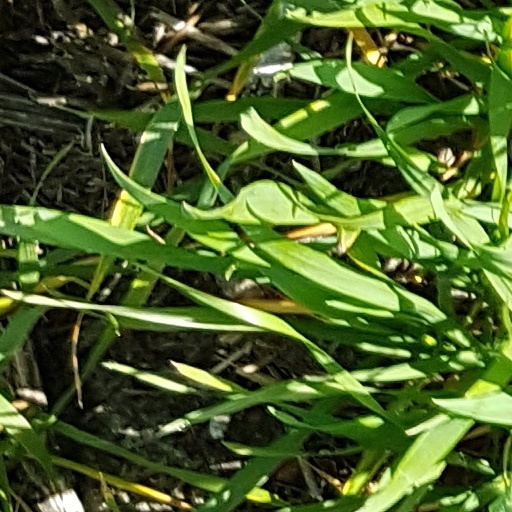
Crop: wheat